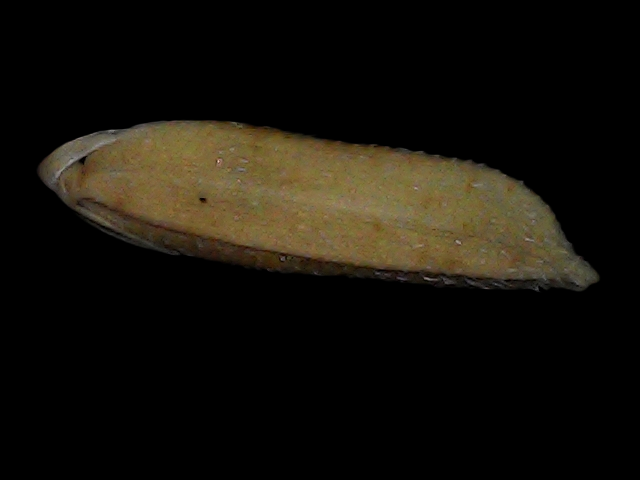
Rice variety: Bd87